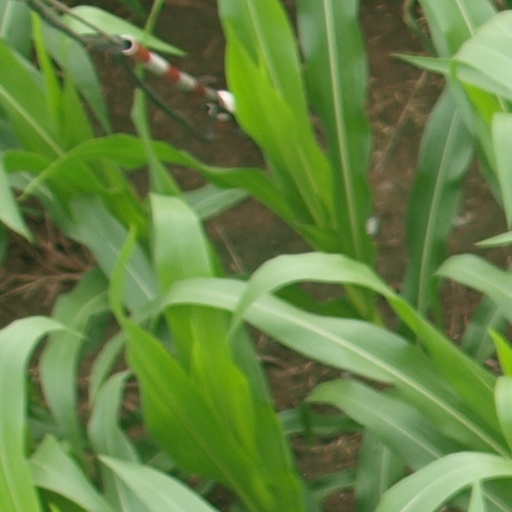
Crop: maize; corn